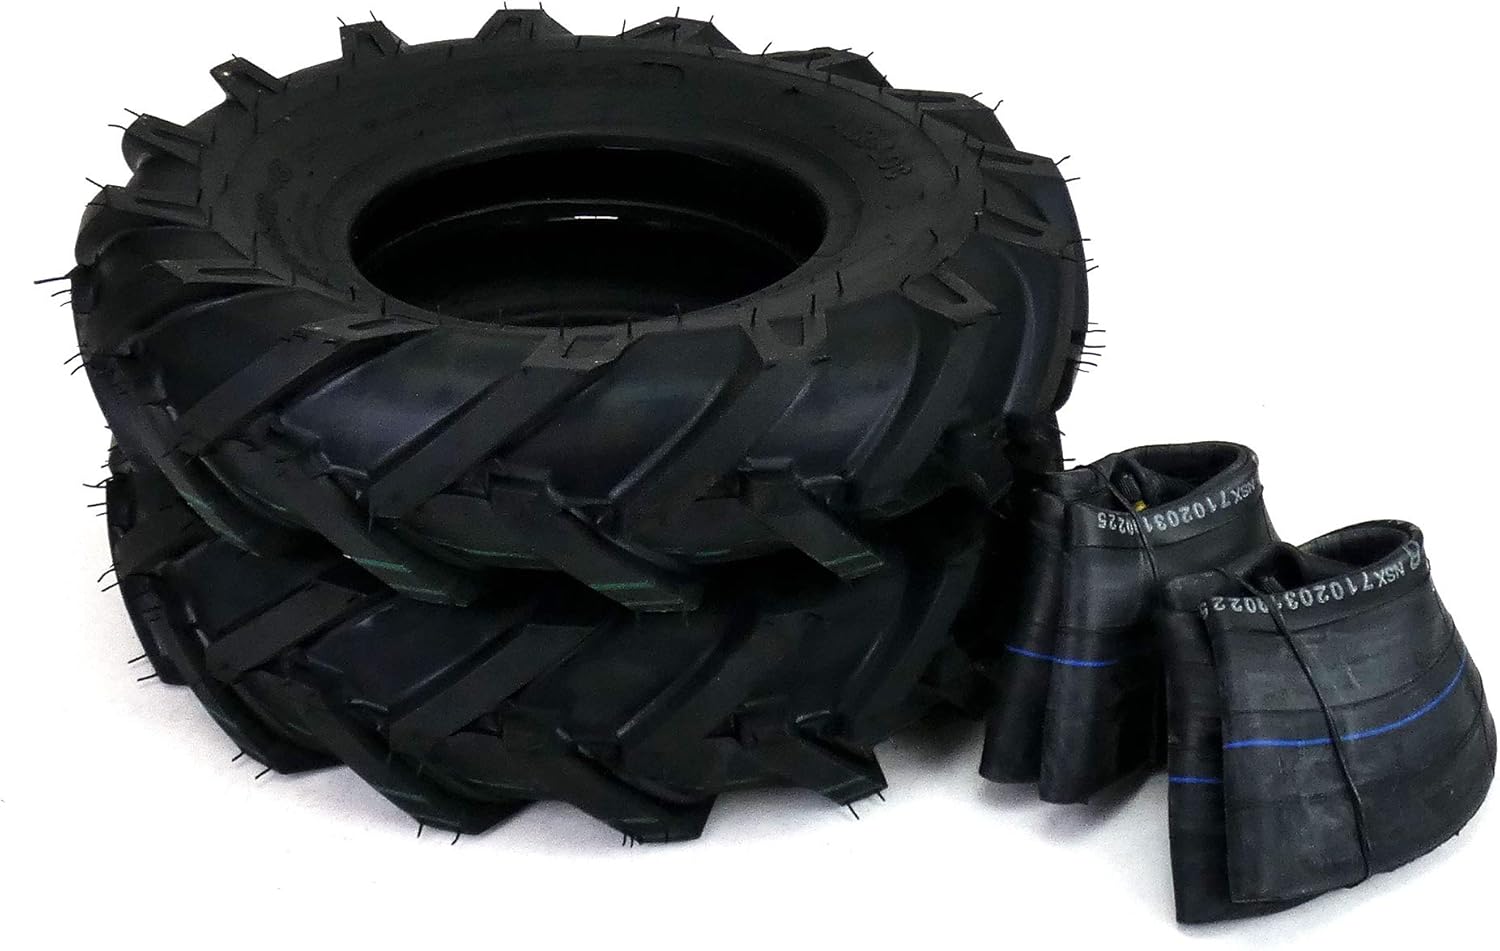
(2) Tiller Tires 4.8x4x8 4.8x4-8 & Tubes Compatible With Troy Bilt Big Red Garden
Category: Automotive
You are purchasing two replacement tiller tires and tubes size 4.80/4.00-8 ---Specifications--- Tire Size: 4.80/4.00-8 Tread: Ag/Bar Lug Fits Rim: 8" Ply Rating: 4 Load Rating: 672 @ 10MPH Type: Tubeless PSI: 14 Tube Size: 4.80/4.00-8 Stem Angle: Straight ---Fits Models--- Many Tiller Units Horse - Big Red ---Replaces--- 1234-1 5109501 Tires and tubes only - wheels are not included Please double check tire size to verify fitment prior to purchase. Thanks!
Features: You are purchasing two replacement tiller tires with tubes - size 4.80/4.00-8 | Tread: Ag/Bar Lug - Fits Rim: 8" - Ply Rating: 4 - Valve Stem: TR13 Straight | Load Rating: 672 @ 10MPH - Type: Tubeless - PSI: 14 | Fits Many Popular Tillers - Replaces: 1234-1 - 5109501 | Please double check tire size to verify fitment prior to purchase. Thanks!